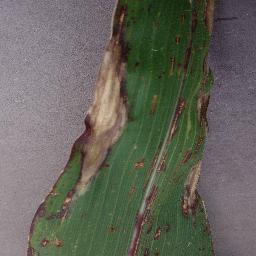
Label: Corn___Northern_Leaf_Blight